Sex in advertising

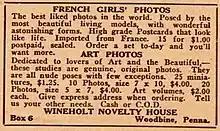
1926 U.S. advertisement for "French" postcards

In order to be consistent, brands use standardized campaigns across various countries. Cultural differences have been found in response to sexual adverts. A 2016 study by the Korea Internet Advertising Foundation (KIAF) noted that 94.5% of South Korean high-schoolers were familiar with sex-driven ads, 83.4% of adults thought such ads have negative influence on society, and 91.2% said there are too many of such ads. A KIAF official noted that government legislation aimed to reduce such ads is not effective due to its ambiguity. Research has found that sex is used in adverts more in France than in the United States because they are more sexually liberated and so receptive to its use in advertising.